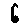
Label: 6